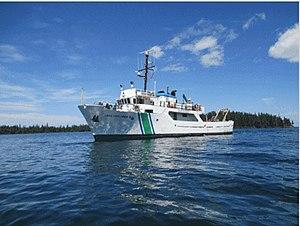
Le NOAAS Rude (S 590) était un bâtiment hydrographique au service de la National Oceanic and Atmospheric Administration de 1970 à 2008. Avant sa carrière à la NOAA, il était en service dans l'U.S. National Geodetic Survey, de 1967 à 1970, en tant que USC&GS Rude.